Sitiveni Halapua

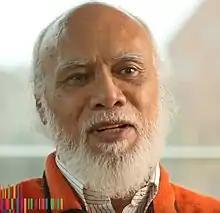
Halapua in 2013

Sitiveni Halapua (13 February 1949 – 29 January 2023) was a Tongan politician and Member of the Tongan Parliament. He was a deputy leader of the Democratic Party of the Friendly Islands.